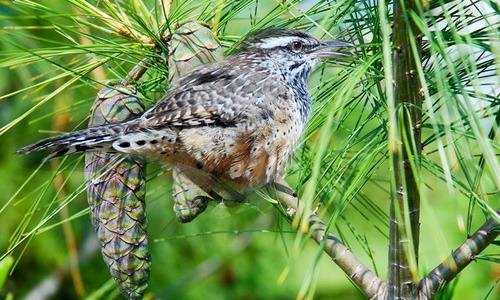
Bird species: Cactus_Wren
Bird type: landbird
Background: land